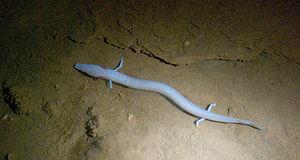
Les Alpes dinariques ou Dinarides sont un massif montagneux des Balkans occidentaux qui doivent leur nom au mont Dinara. Elles s'élèvent entre la plaine de Pannonie au nord-est et la mer Adriatique au sud-ouest, en plusieurs chaînes montagneuses orientées principalement selon un axe nord-ouest/sud-est, de la Slovénie au nord de l'Albanie où culmine leur plus haut sommet, à 2 692 mètres d'altitude : le Maja Jezercë. Elles couvrent au total six pays reconnus internationalement, auxquels peut s'ajouter le Kosovo. La plus grande ville est Sarajevo, capitale de la Bosnie-Herzégovine. Trois climats distincts influencent le massif : méditerranéen à l'ouest, montagnard au centre, où le relief est le plus élevé, et continental à l'est.
Le Protée anguillard, aussi appelé Olm, Salamandre blanche ou Salamandre des grottes, unique représentant du genre Proteus, est une espèce d'urodèles de la famille des Proteidae.